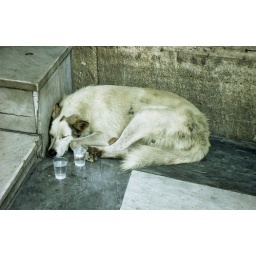
EPSON scanner imageCompassionate passers-by put down some water for the stray dog, sleeping in the shade in the summer heat of Rome.